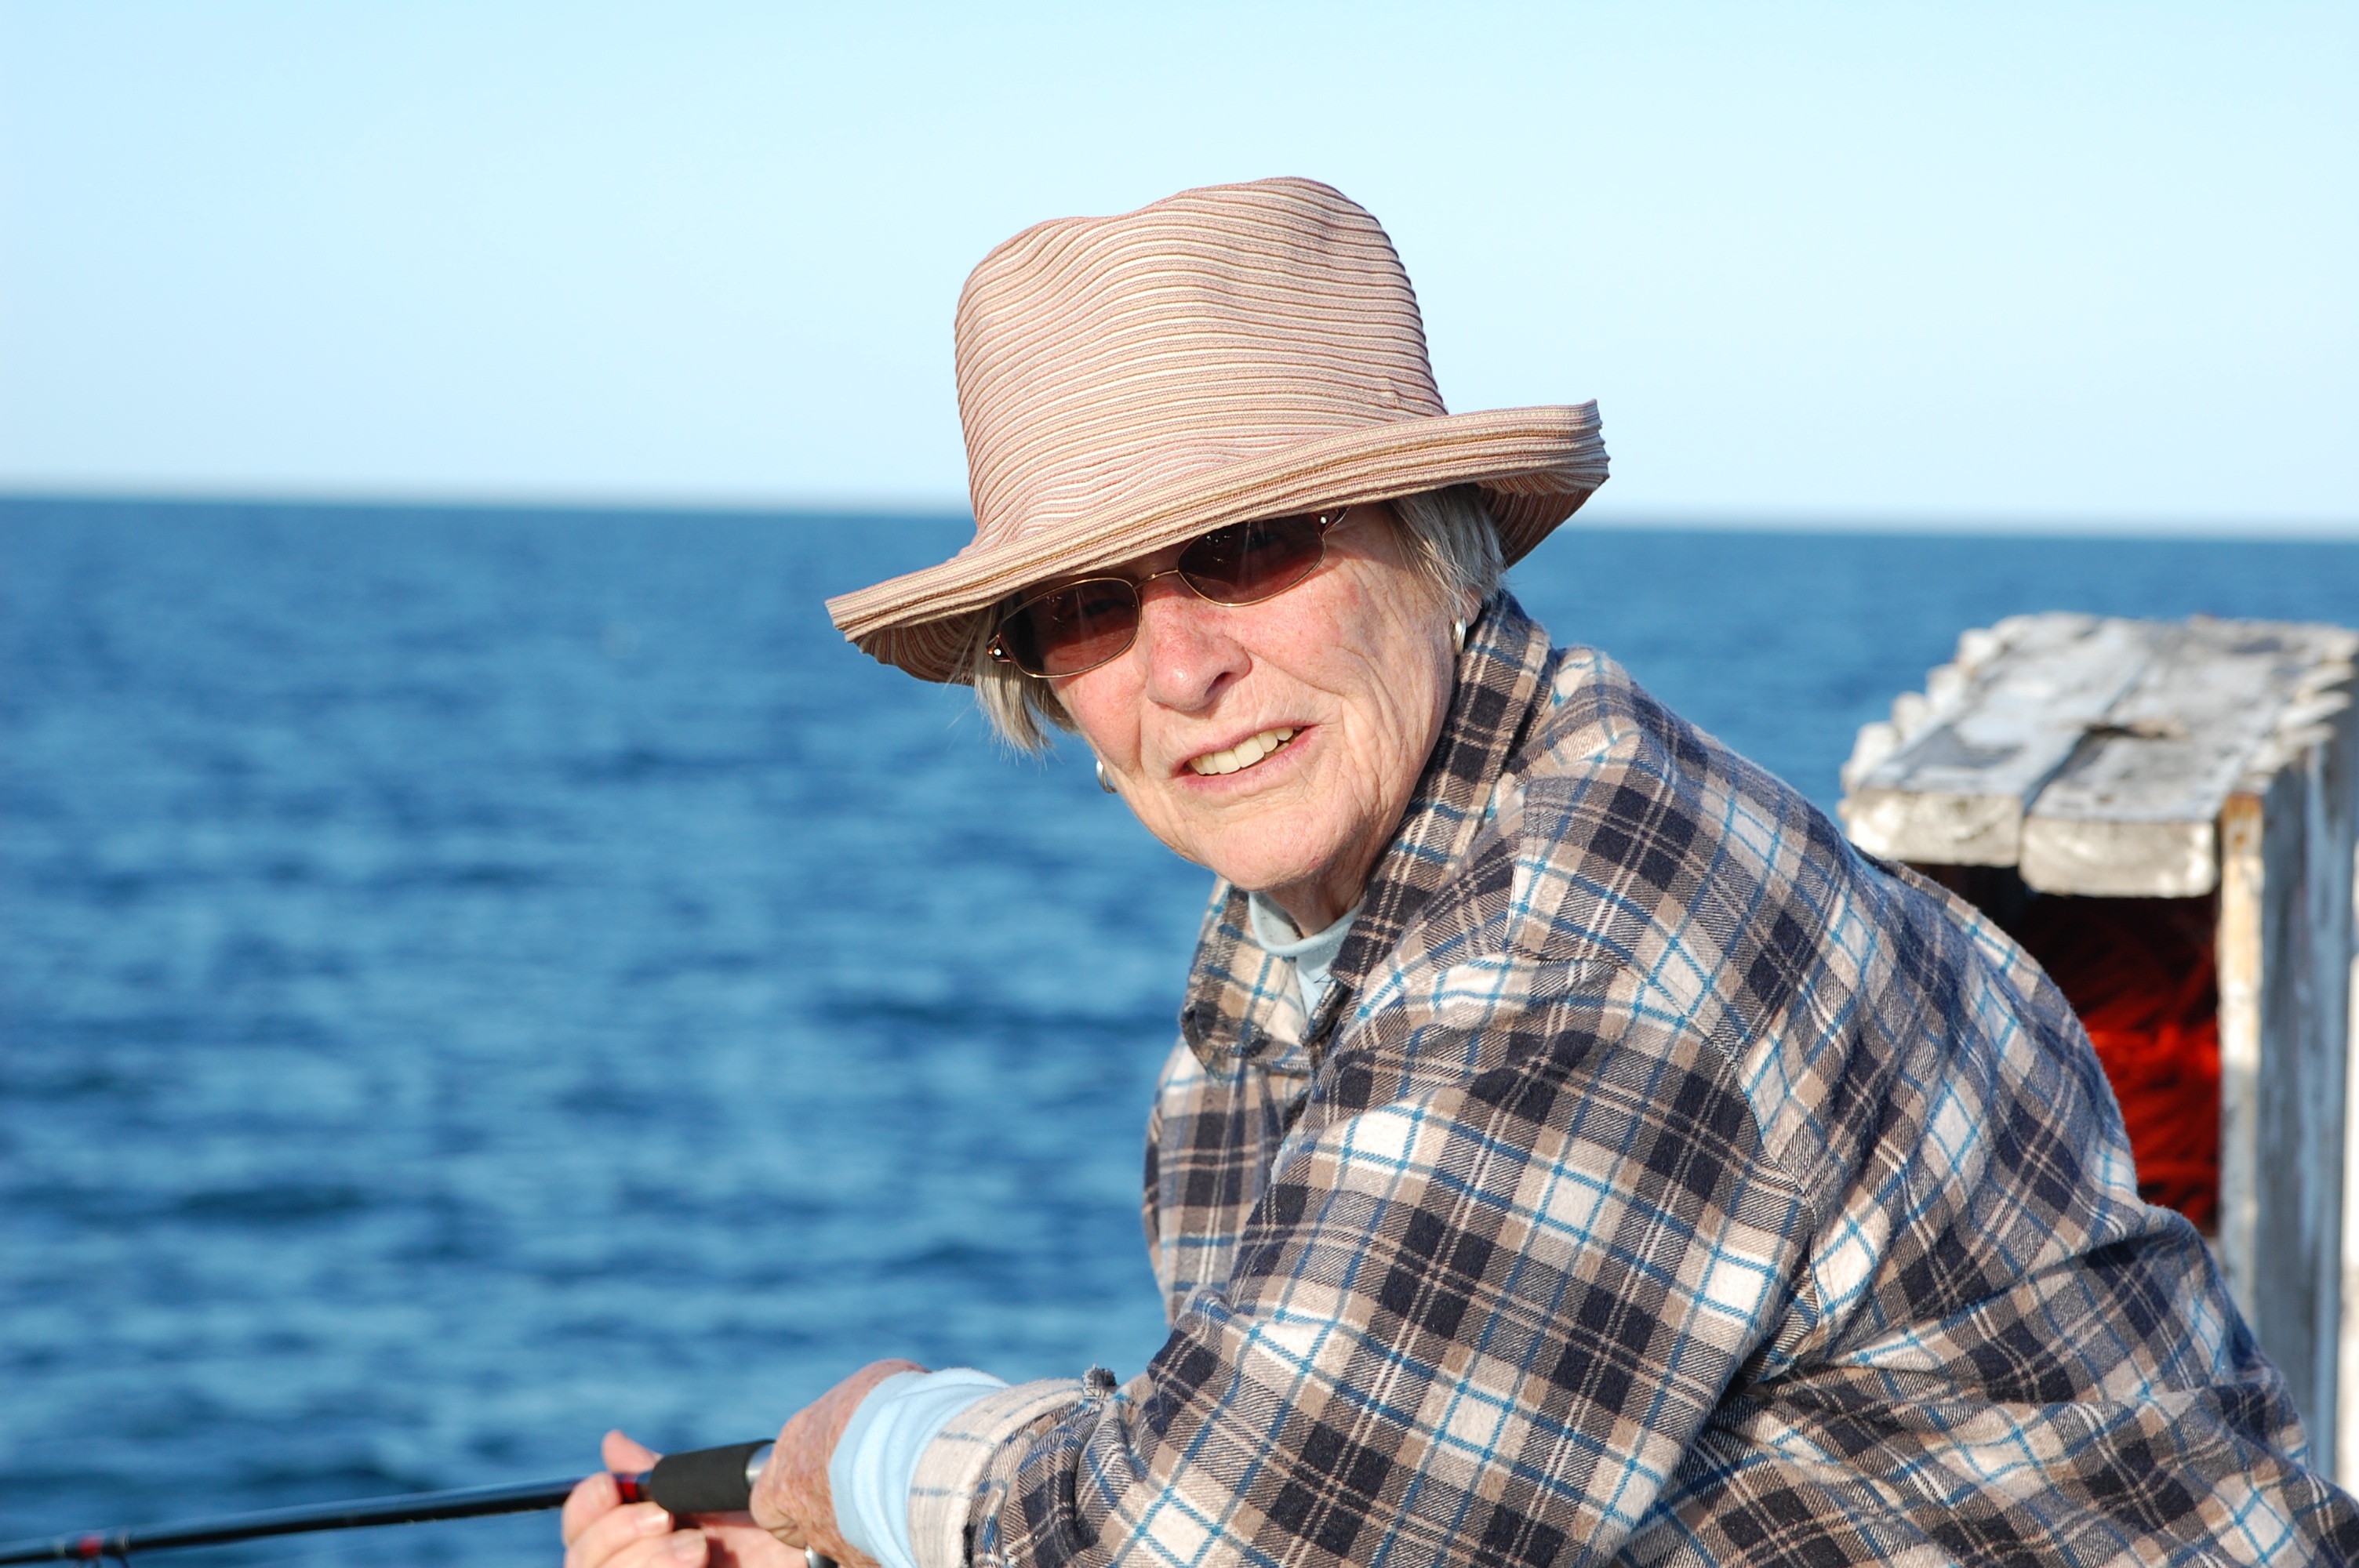
man, person, woman, vacation, male, hat, fish, australia